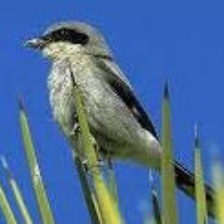
Species: LOGGERHEAD SHRIKE
Scientific name: LANIUS LUDOVICIANUS